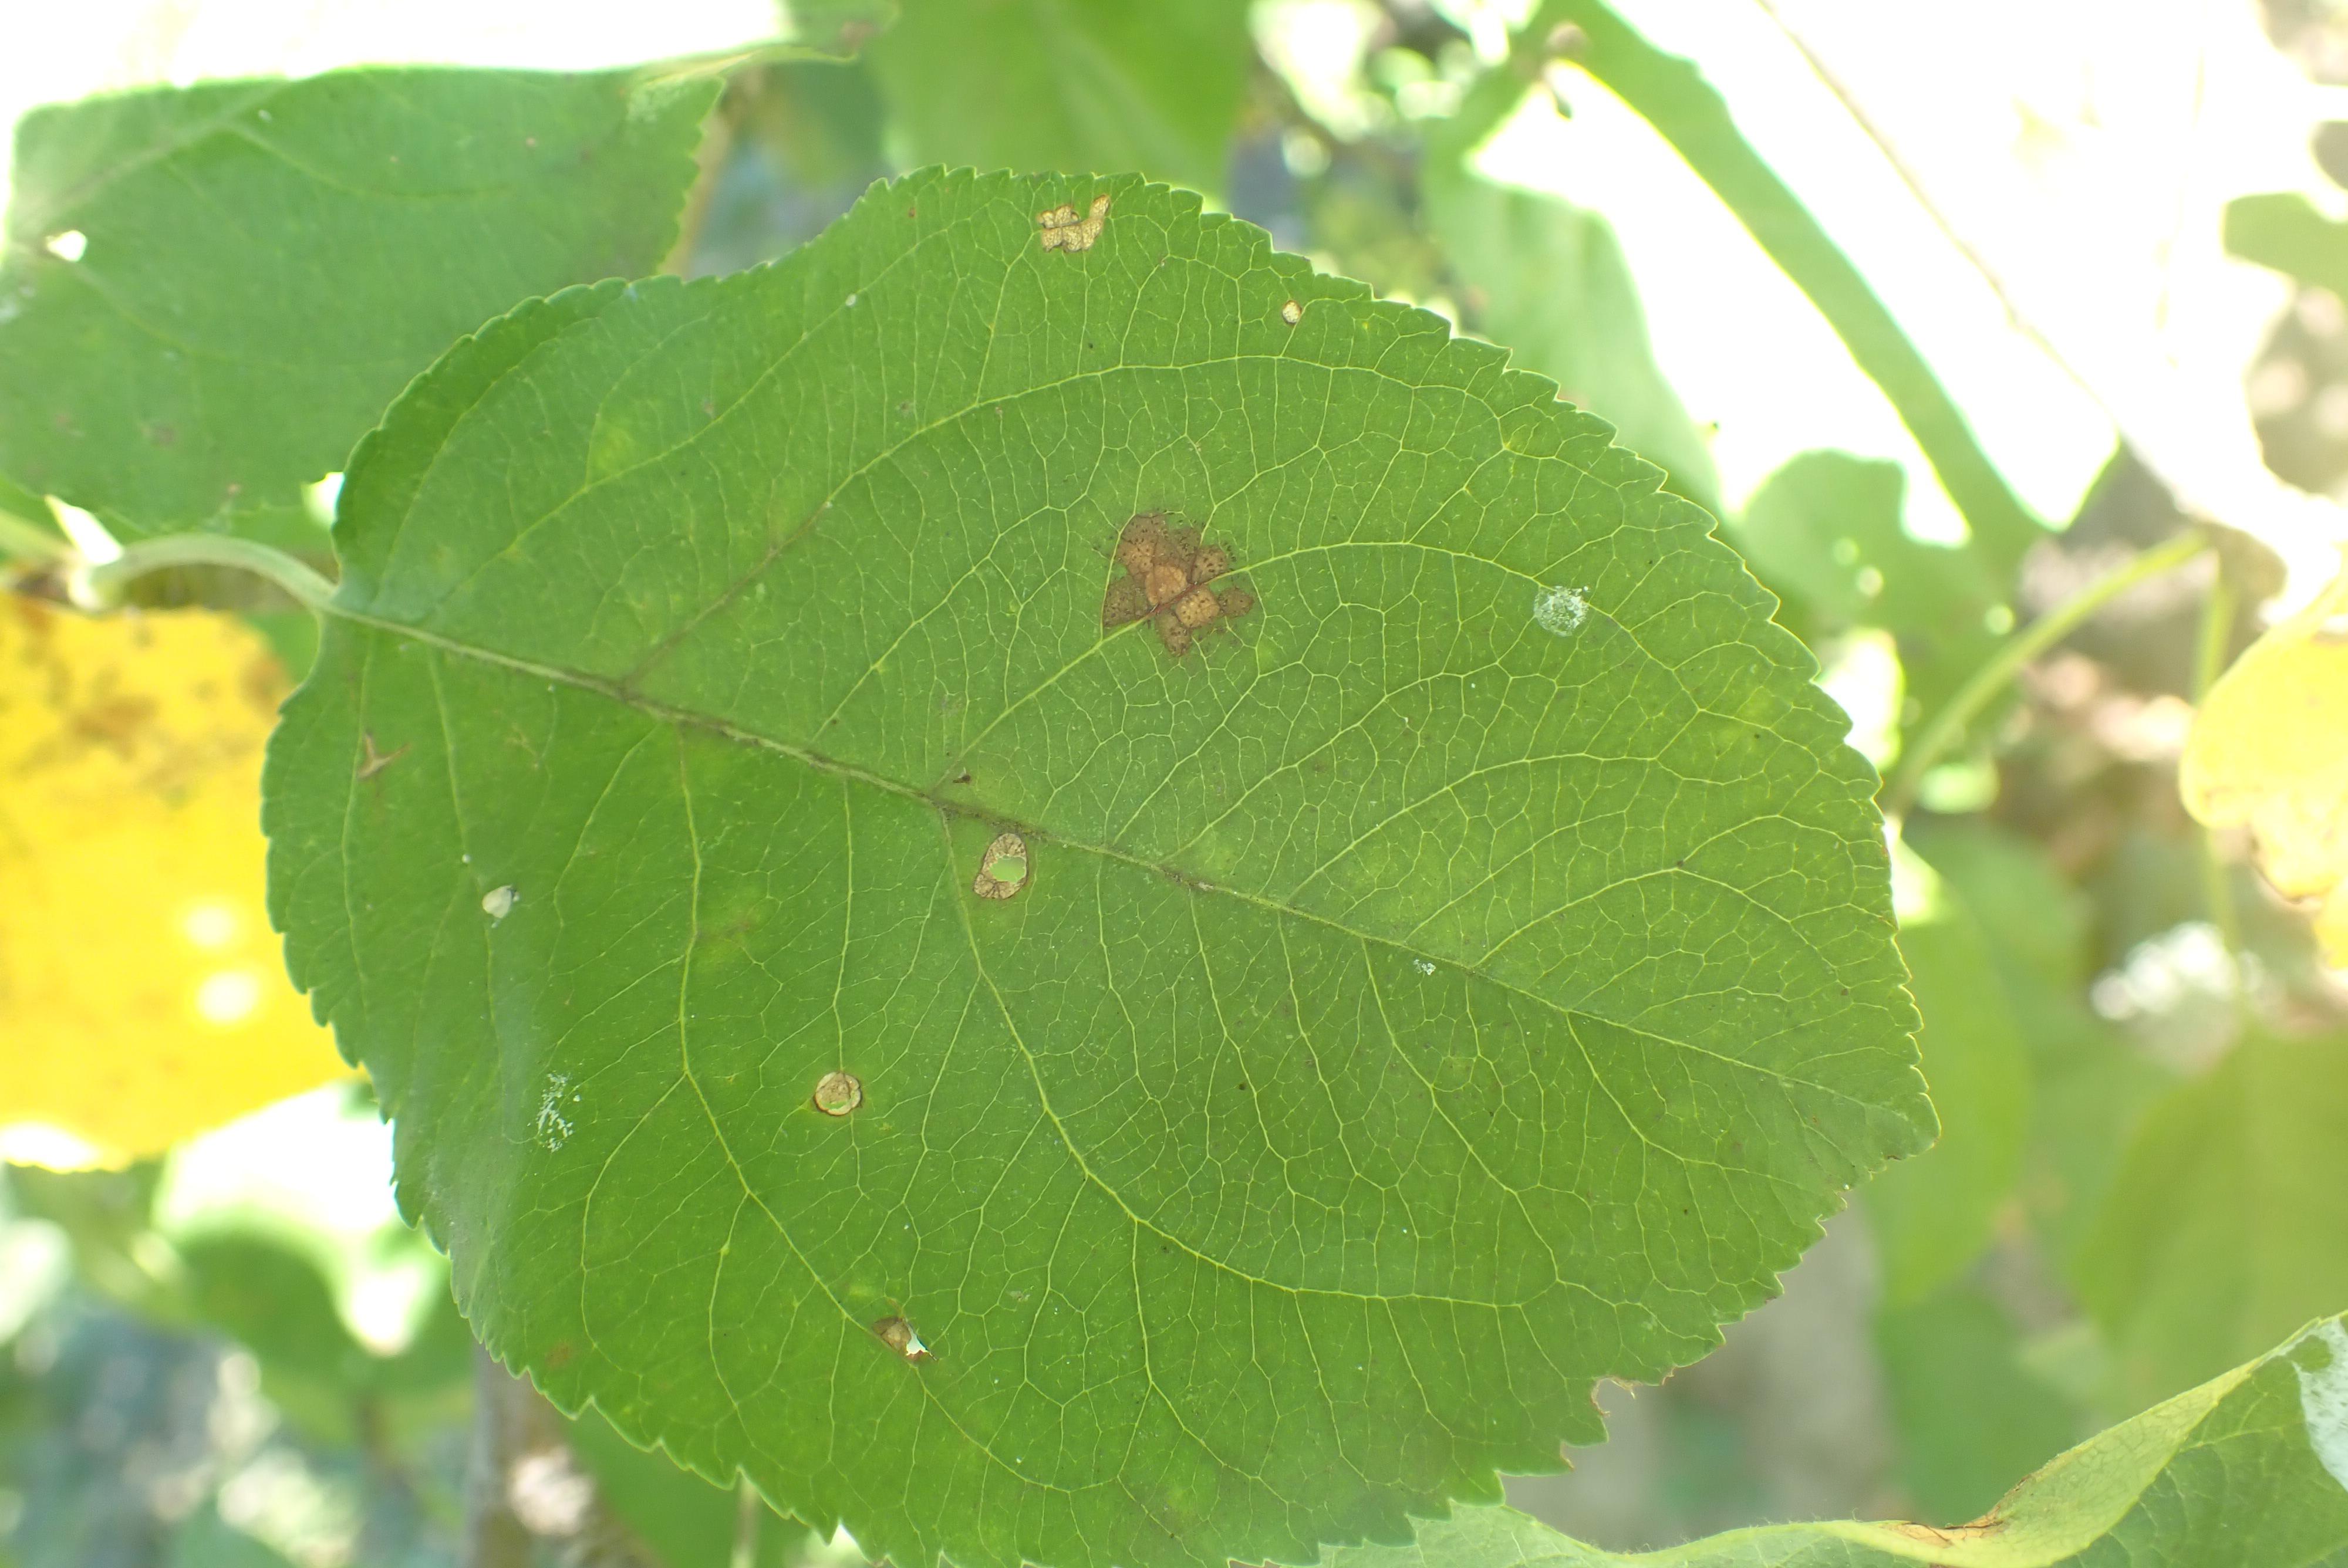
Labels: scab, frog_eye_leaf_spot